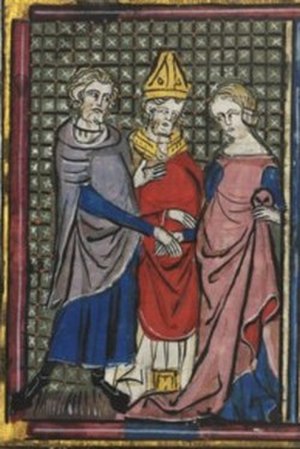
Bohemund 1. af Antiokia / Fyrste af Antiokia / Tilbage i Europa
Constance og Bohemund bliver gift, og Bohemund bliver svigersøn til den franske konge.
Bohemund 1., også stavet Bohemond og Boamund, var fyrste af Taranto og fyrste af Antiokia, og var en af lederne af det 1. korstog. Dette korstog havde ingen overordnet leder og blev i stedet styret af en gruppe adelsmænd, og Bohemund var en af de mest betydningsfulde af dem.